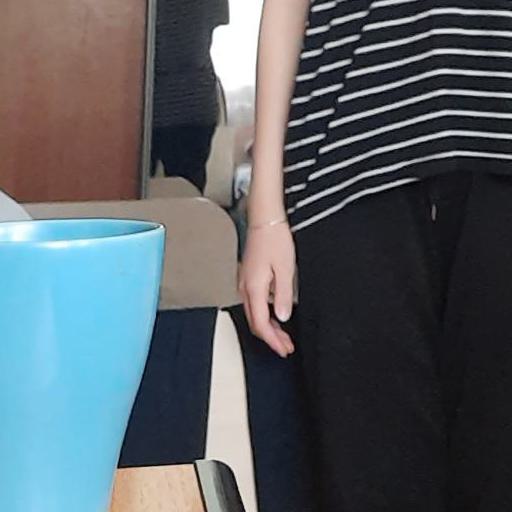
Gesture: no_gesture